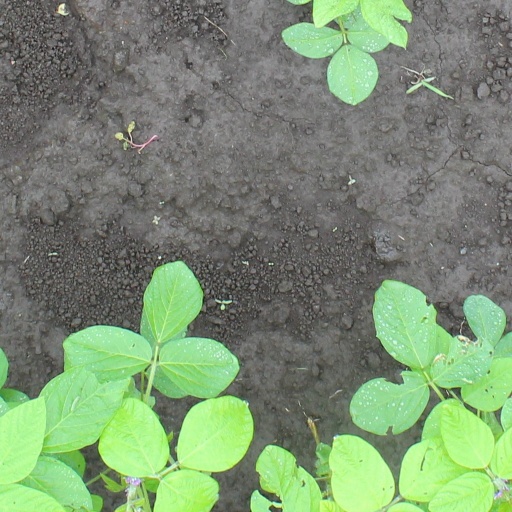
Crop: soybean